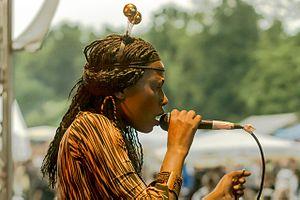
La chanteuse congolaise Niasony en concert en 2007.
Niasony Okomo est une chanteuse, mannequin et danseuse congolaise née Alexandrine Severine Niasony Okomo en République du Congo. Connue pour sa voix douce et le message de la musique, elle vit et travaille en Allemagne.